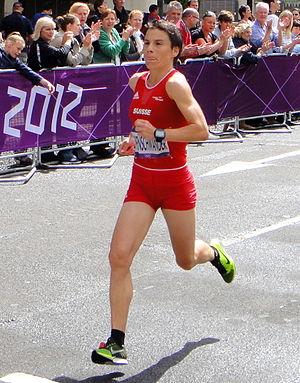
La participation de la Suisse aux Jeux olympiques d'été de 2012 a lieu du 26 juillet au 12 août 2012 à Londres, au Royaume-Uni. C'est la 27ᵉ fois que ce pays participe aux Jeux olympiques d'été, après sa présence à toutes les éditions précédentes.
Maja Neuenschwander, née le 13 février 1980 à Berne, est une marathonienne suisse. Multiple championne suisse, elle a notamment représenté la suisse aux Championnats d'Europe d'athlétisme en 2010 ainsi qu’aux Jeux olympiques d'été de 2012, à Londres.